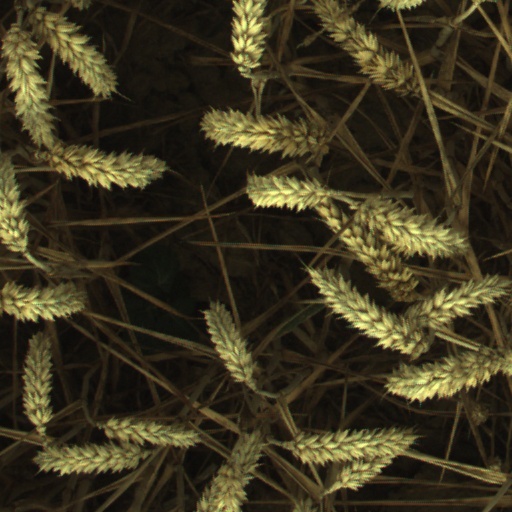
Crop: wheat